Iapetus (moon)

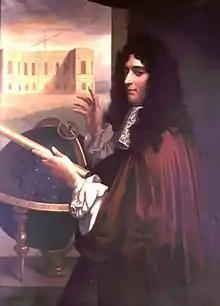
Giovanni Domenico Cassini, discoverer of Iapetus

Iapetus was discovered by Giovanni Domenico Cassini, an Italian-born French astronomer, in October 1671. This is the first moon that Cassini discovered; the second moon of Saturn to be discovered after Christiaan Huygens spotted Titan 16 years prior in 1655; and the sixth extraterrestrial moon to be discovered in human history.